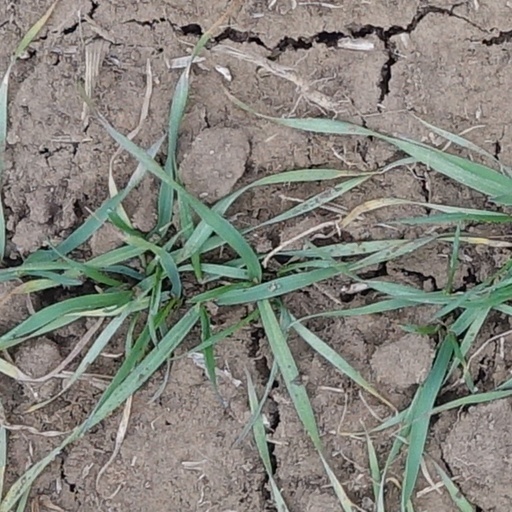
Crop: wheat